I Can't Breathe: A Killing on Bay Street

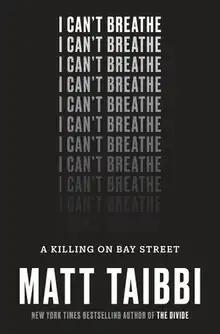
First edition cover

I Can't Breathe: A Killing on Bay Street is a 2017 book by Matt Taibbi, published by Spiegel & Grau, about the killing of Eric Garner.